Achill-henge

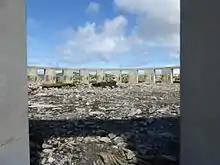
Achill Henge interior

Achill-henge was constructed over a weekend in November 2011 by Joe McNamara, a property developer. A team of workers hauled the large concrete slabs up the hill and sank them in the bog.